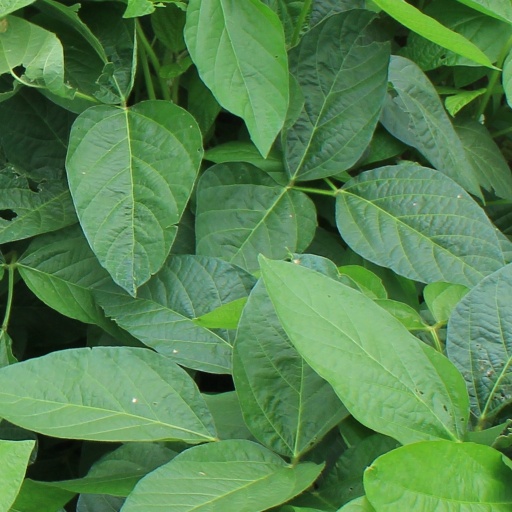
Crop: soybean